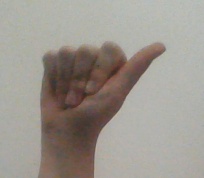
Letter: dhad